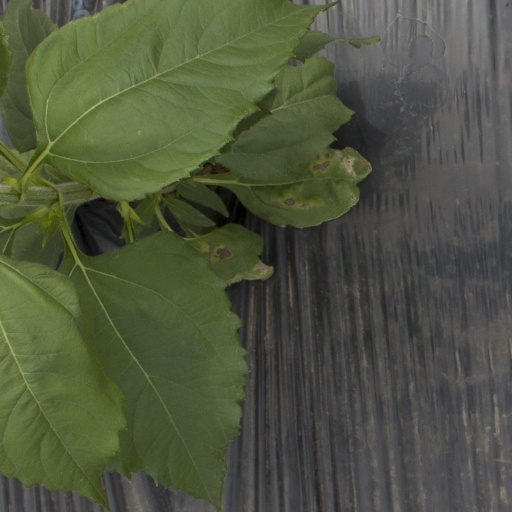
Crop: Jerusalem artichoke